Prince Albert (genital piercing)

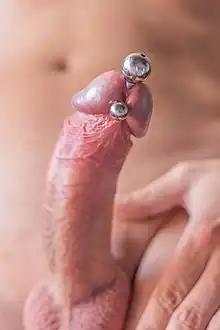
Prince Albert piercing with curved barbell jewelry

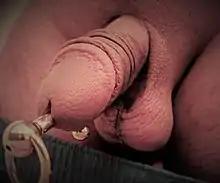
PA piercing with prince's wand jewelry

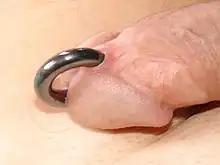
4g (5mm) segment ring in Prince Albert piercing

Prince Albert piercings are typically pierced at either 12 or 10g (2 or 2.5mm) or up to 5mm (4g) or a safe maximum of 6mm (2g). They are often (gradually) stretched soon after, with jewelry within the 8g to 00g (3mm to 10mm) range being the most popular. One of the reasons not to perform the initial piercing at a small diameter (16g or 14g) or otherwise to immediately stretch it to 10g or 8g using a taper is to prevent the 'cheese-cutter effect', although personal preference and individual anatomy also play a role in these decisions.